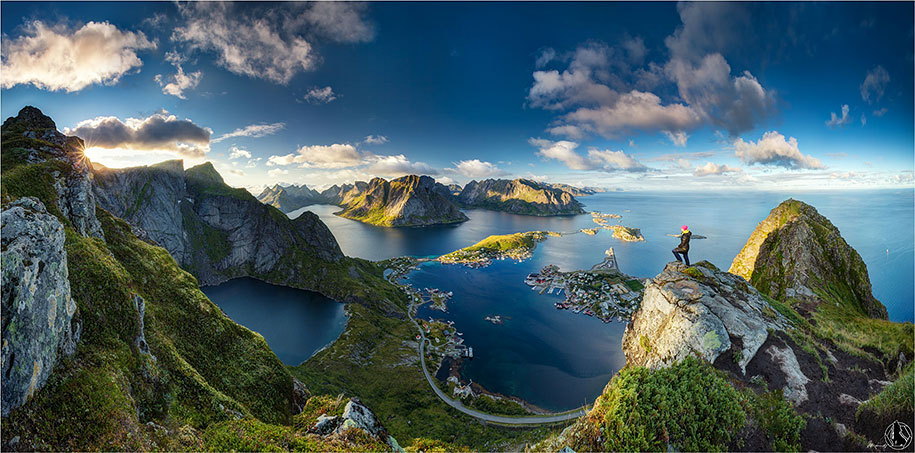
Fire: no
Smoke: no